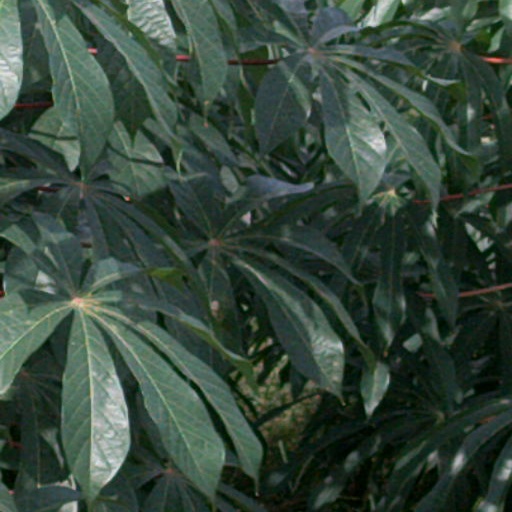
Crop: cassava